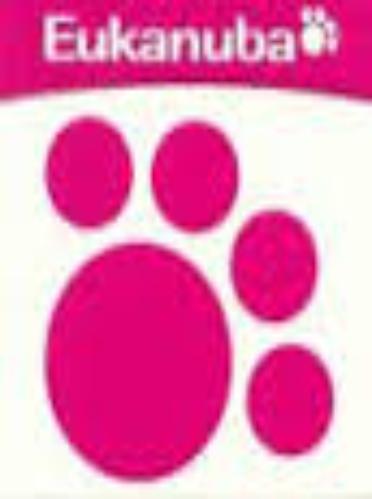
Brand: Eukanuba
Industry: Food